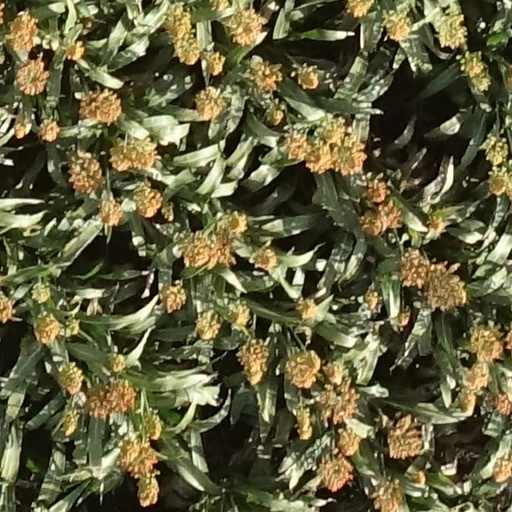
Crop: sorghum